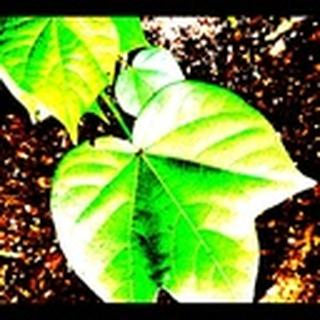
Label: healthy_cotton